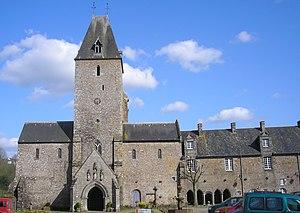
Cet article recense les monuments historiques de l'Orne, en France.
L'abbaye Sainte-Marie de Lonlay est une abbaye bénédictine du XIᵉ siècle située à Lonlay-l'Abbaye, dans le département français de l'Orne. Elle est classée au titre des monuments historiques depuis 1931.